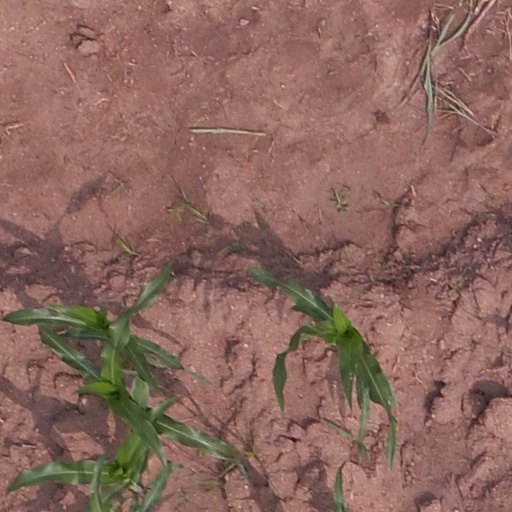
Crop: maize; corn